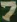
Number: 7